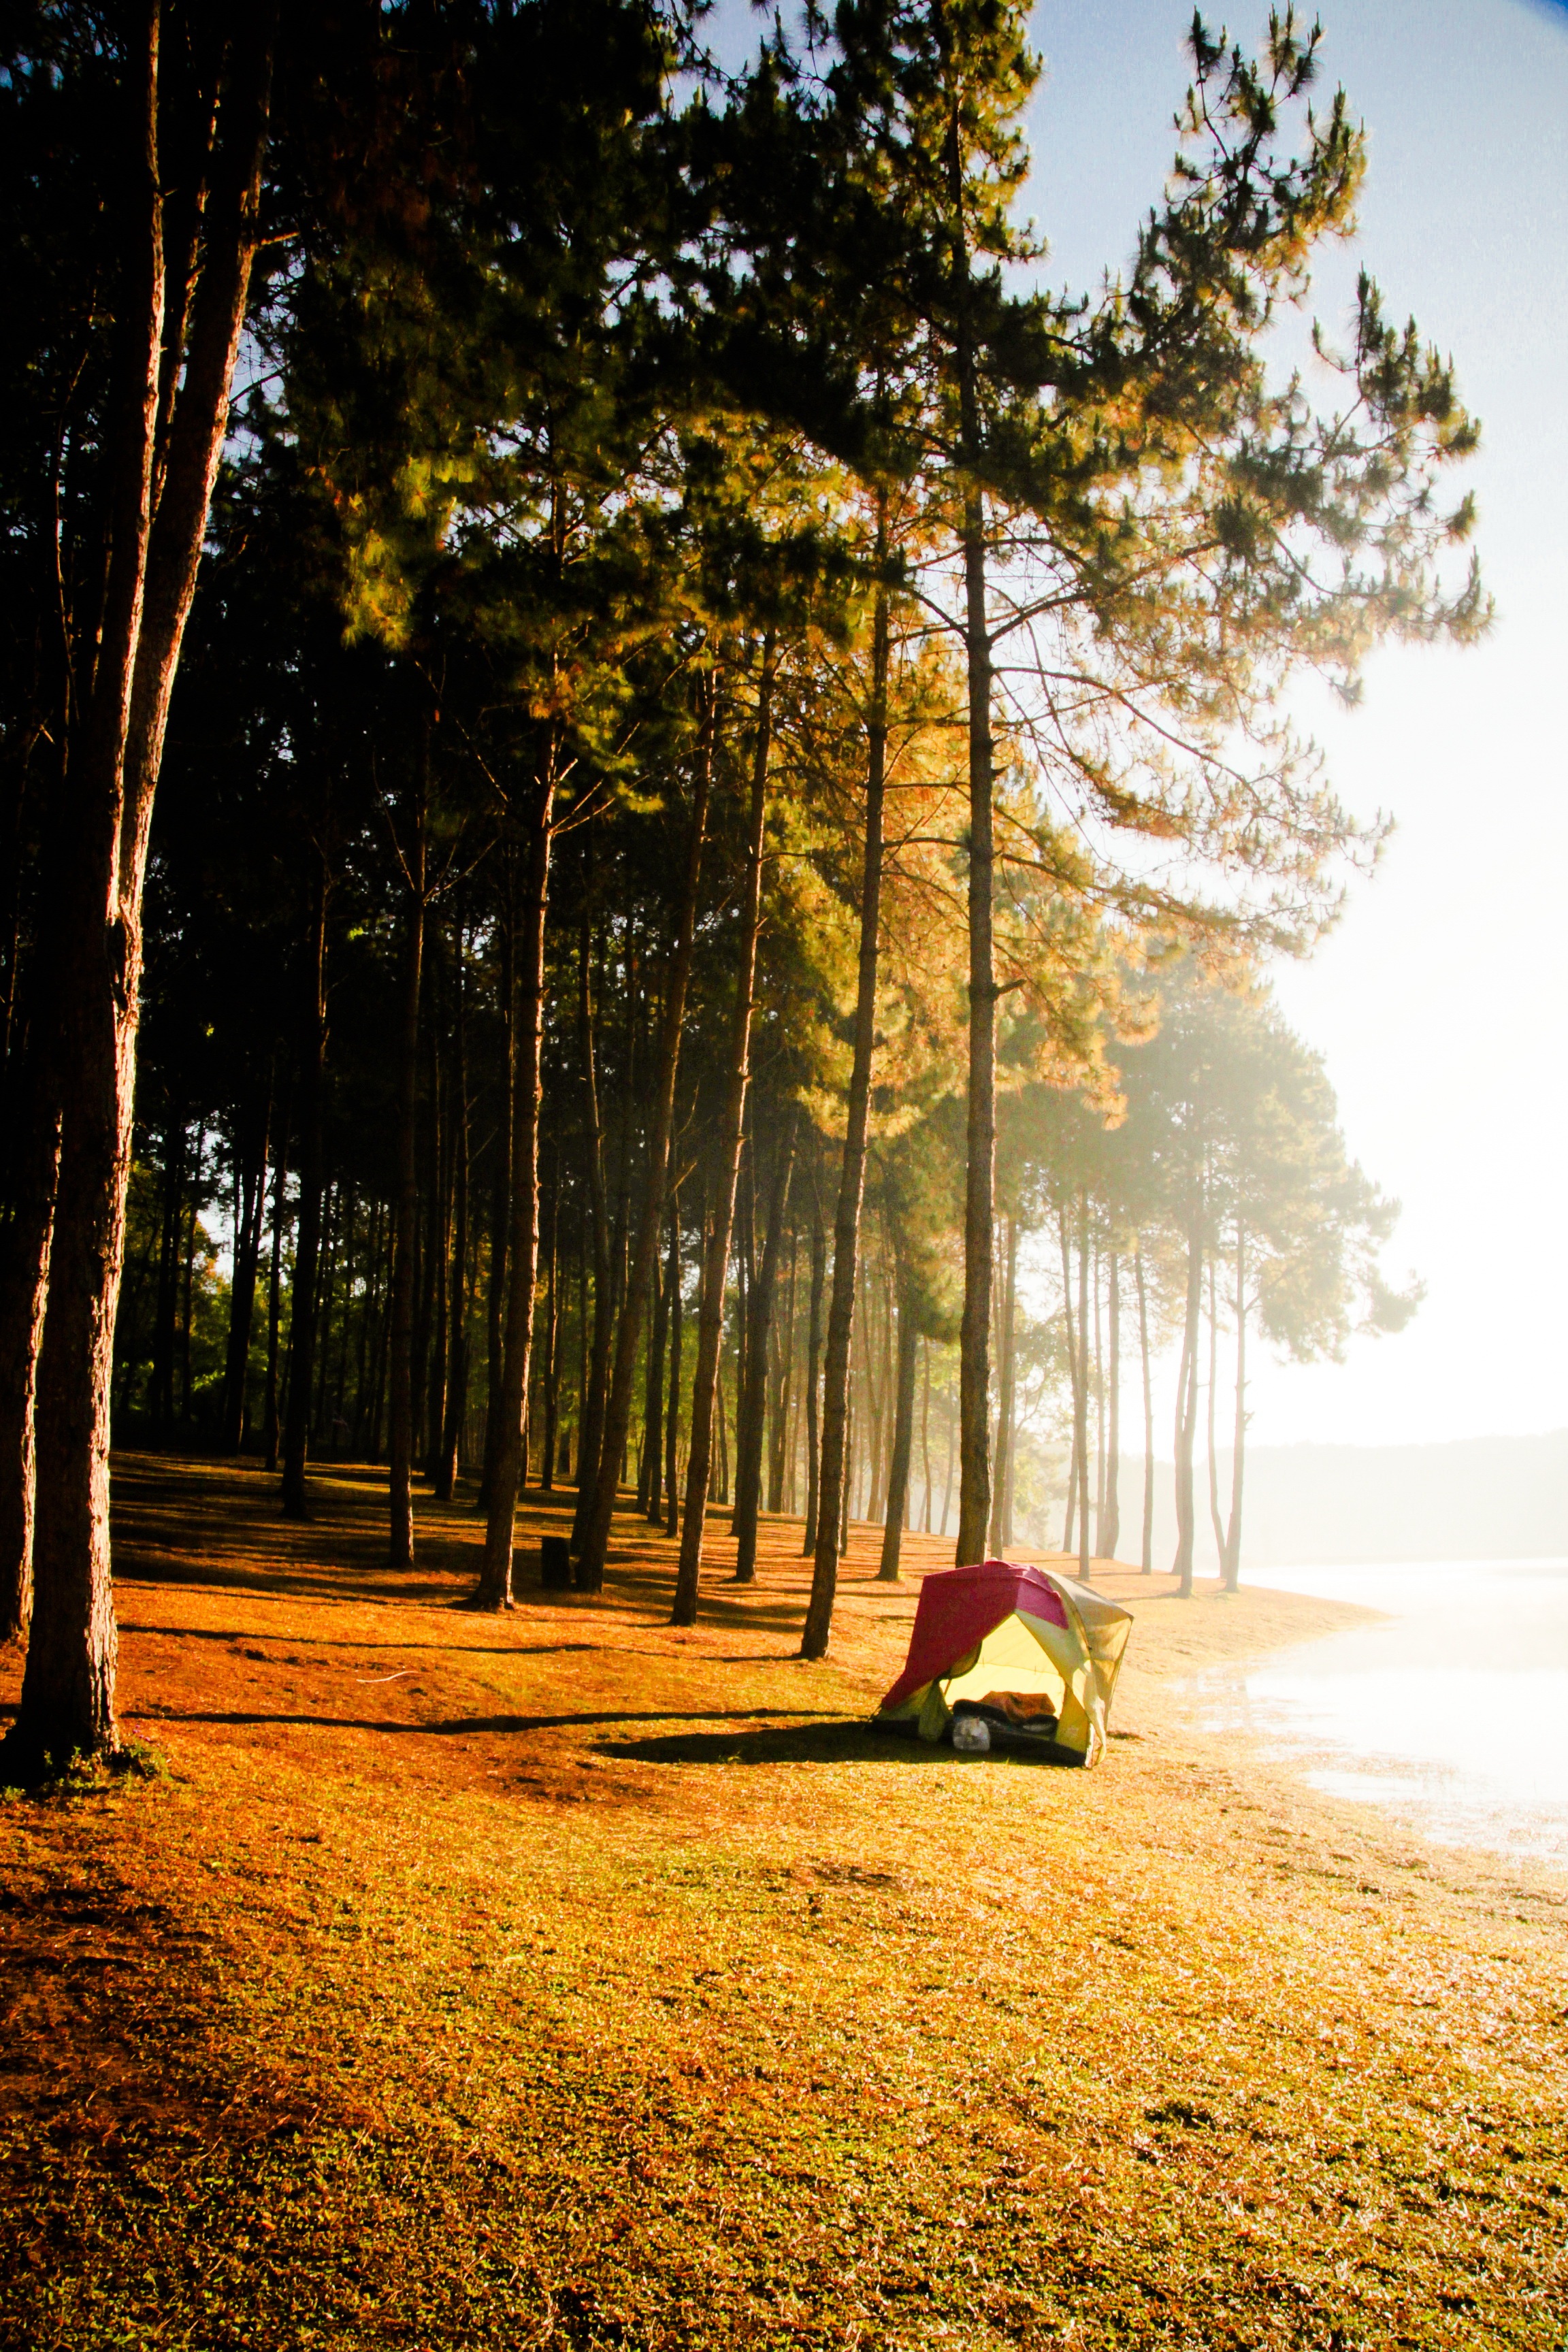
tree, nature, forest, branch, light, plant, sun, sunset, sunlight, morning, leaf, adventure, vacation, evening, reflection, autumn, camping, season, tent, woodland, habitat, natural environment, atmospheric phenomenon, woody plant